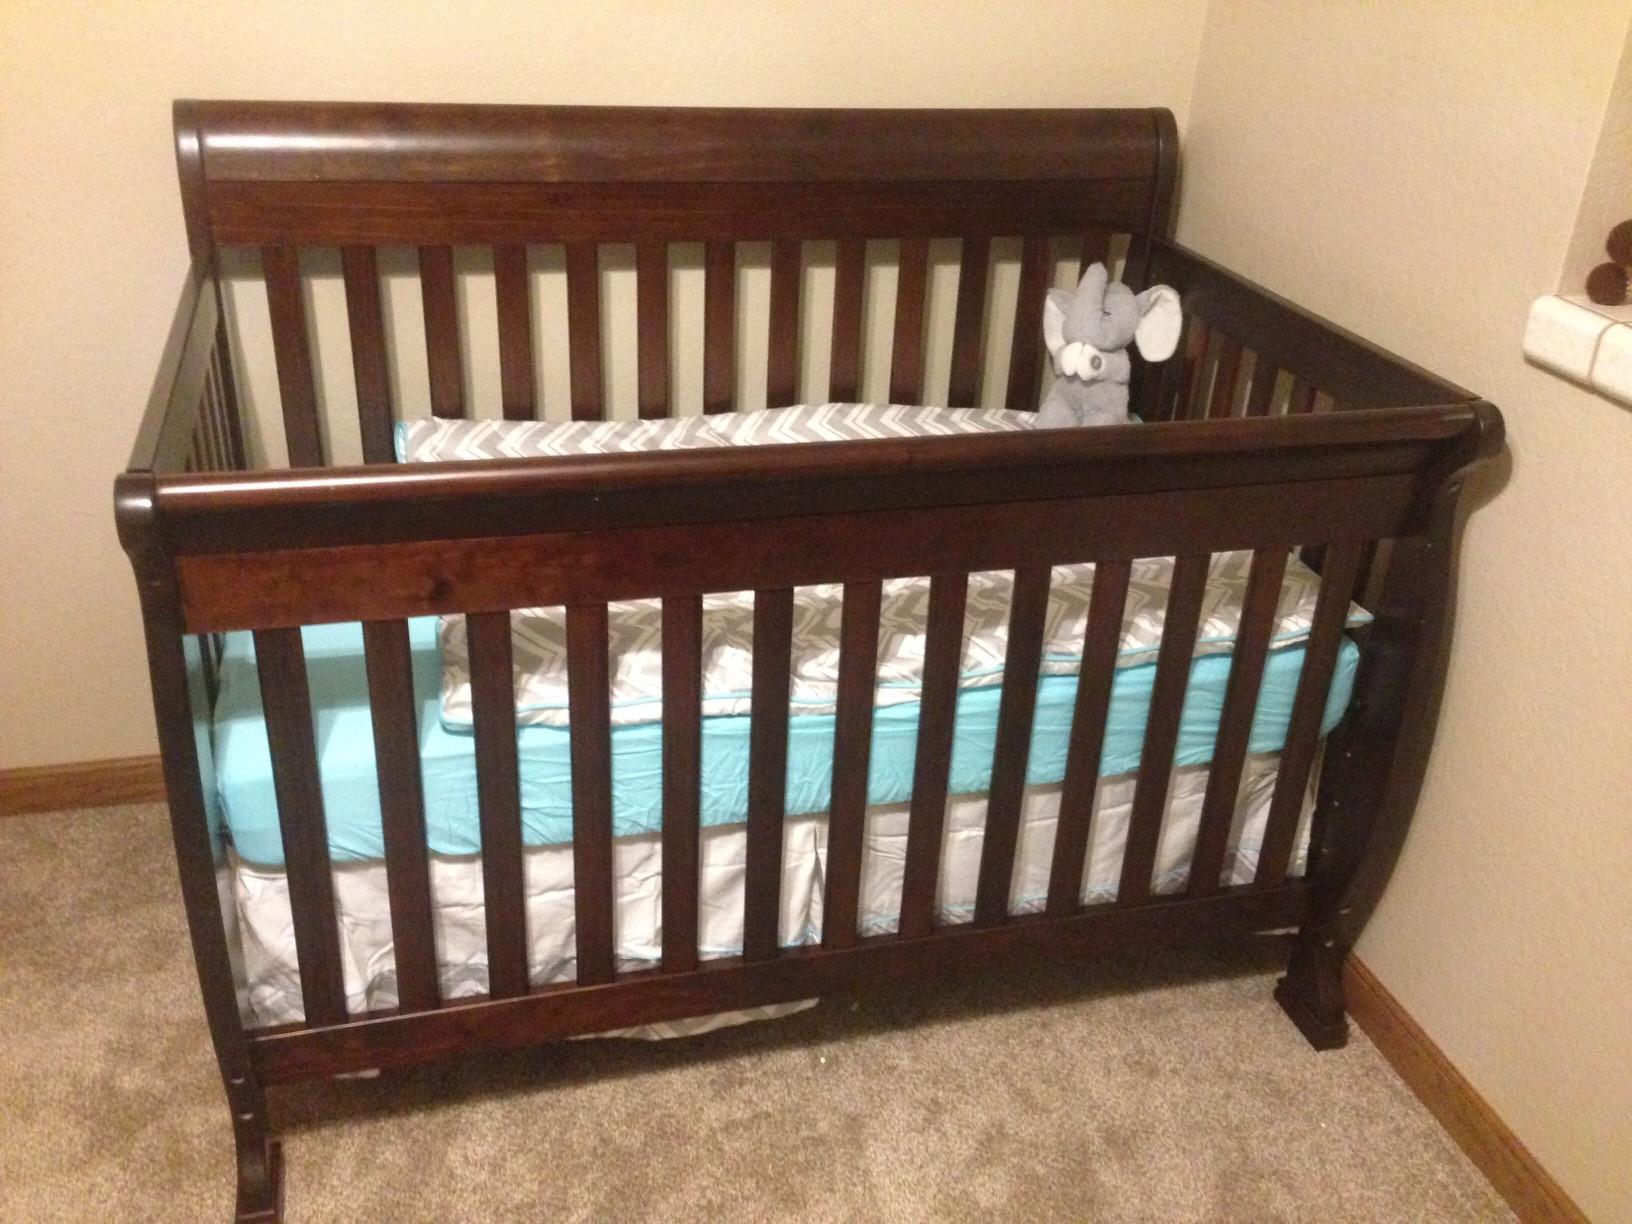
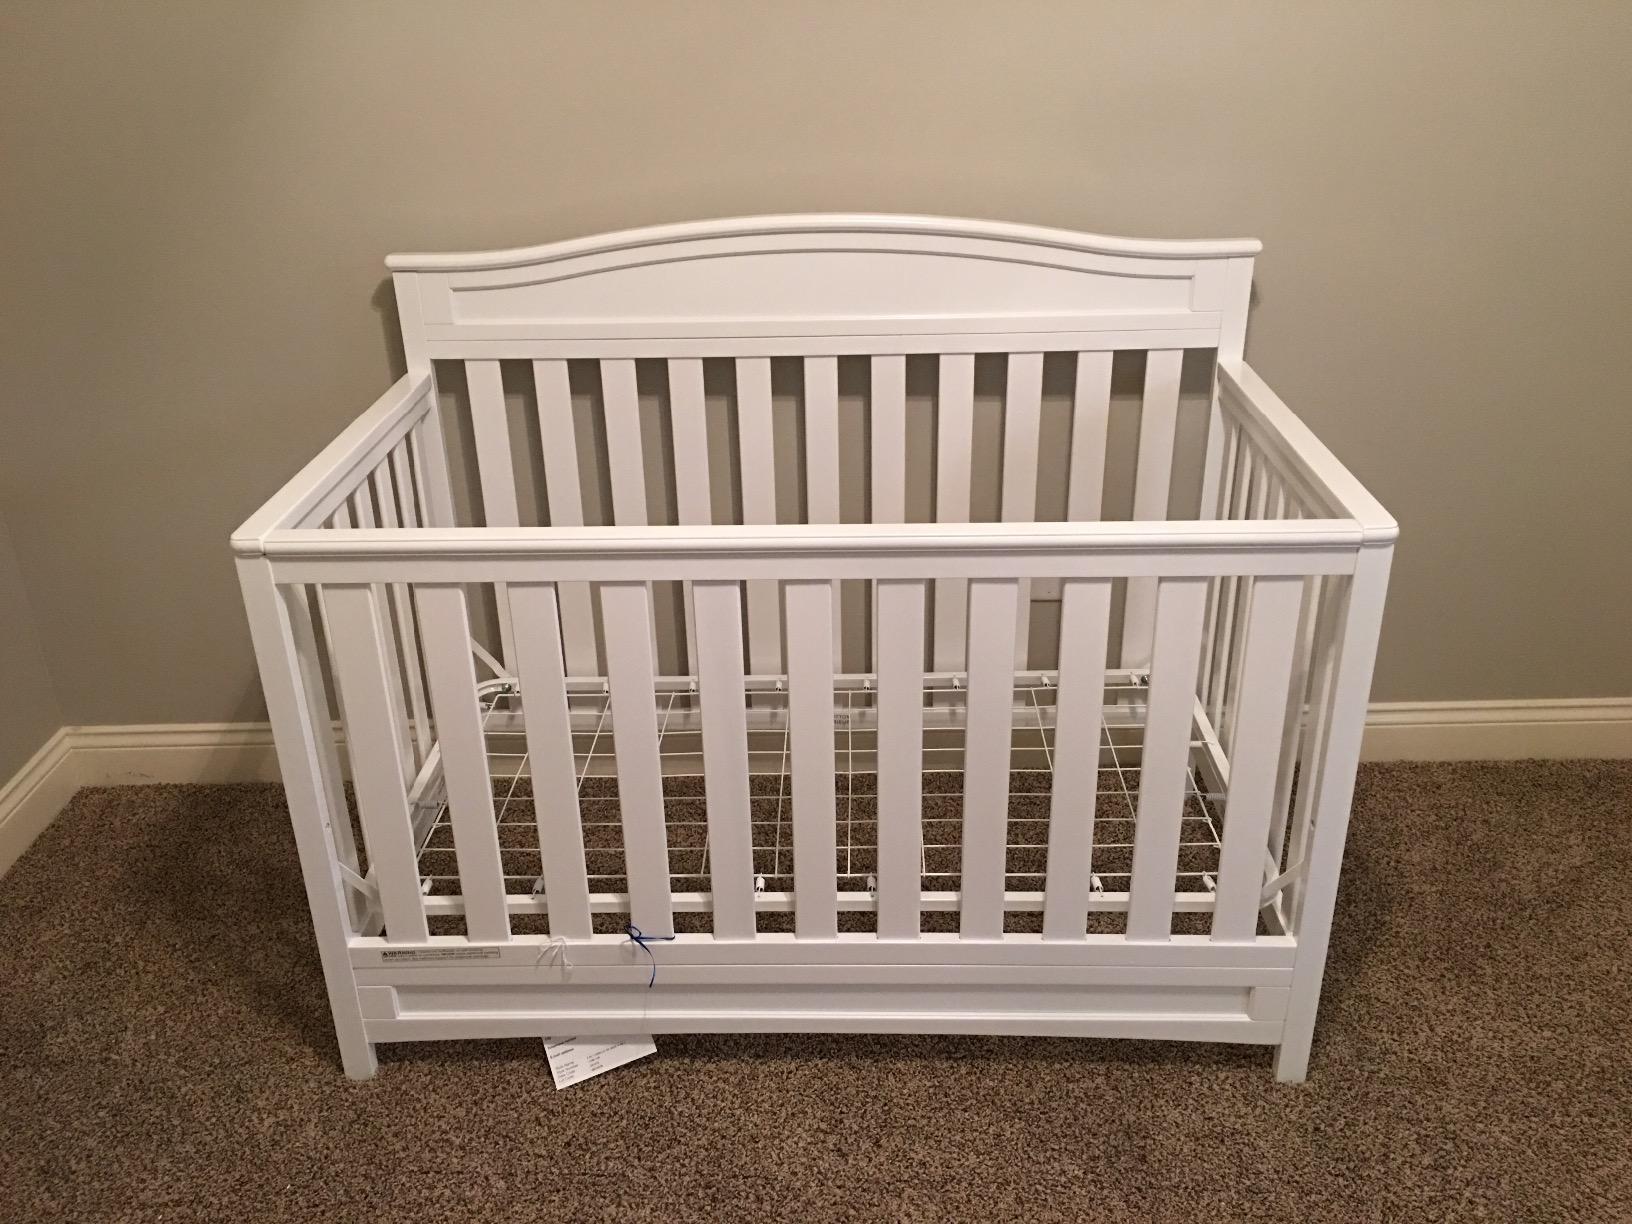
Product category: products_crib
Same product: no